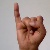
The image shows a hand gesture representing the letter 'I' in Indian Sign Language.